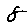
Label: 8